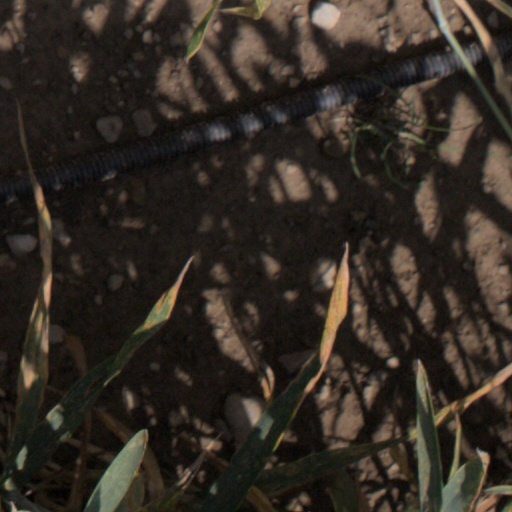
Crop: wheat